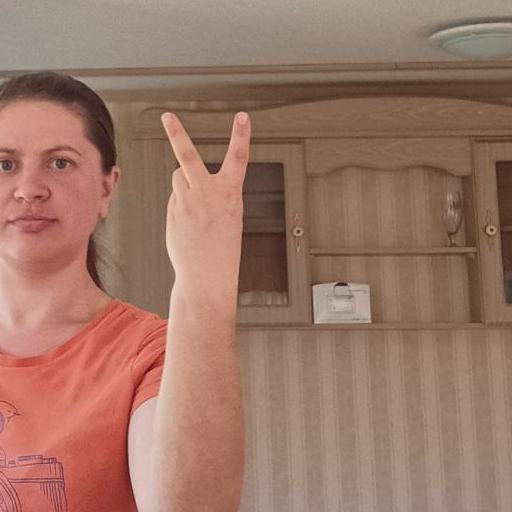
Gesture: peace_inverted